Revolutionary Government Junta of El Salvador

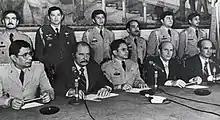
The second junta. Left to right: Jaime Abdul Gutiérrez, José Ramón Ávalos Navarrete, Adolfo Arnoldo Majano, Héctor Dada Hirezi, José Antonio Morales Ehrlich.

The Second Revolutionary Government Junta was formed on 9 January 1980. The second junta consisted, again, of two military officers (Majano and Gutiérrez) and three civilians; José Ramón Ávalos Navarrete, an independent politician and a doctor, José Antonio Morales Ehrlich, a conservative member of the Christian Democratic Party (PDC), and Héctor Dada Hirezi, a progressive member of the PDC. Dada Hirezi resigned on 3 March 1980 after Mario Zamora, another progressive PDC politician, was assassinated by a far-right death squad. He was replaced by José Napoleón Duarte, another member of the PDC and former presidential candidate of the National Opposition Union (UNO) during the 1972 presidential election.